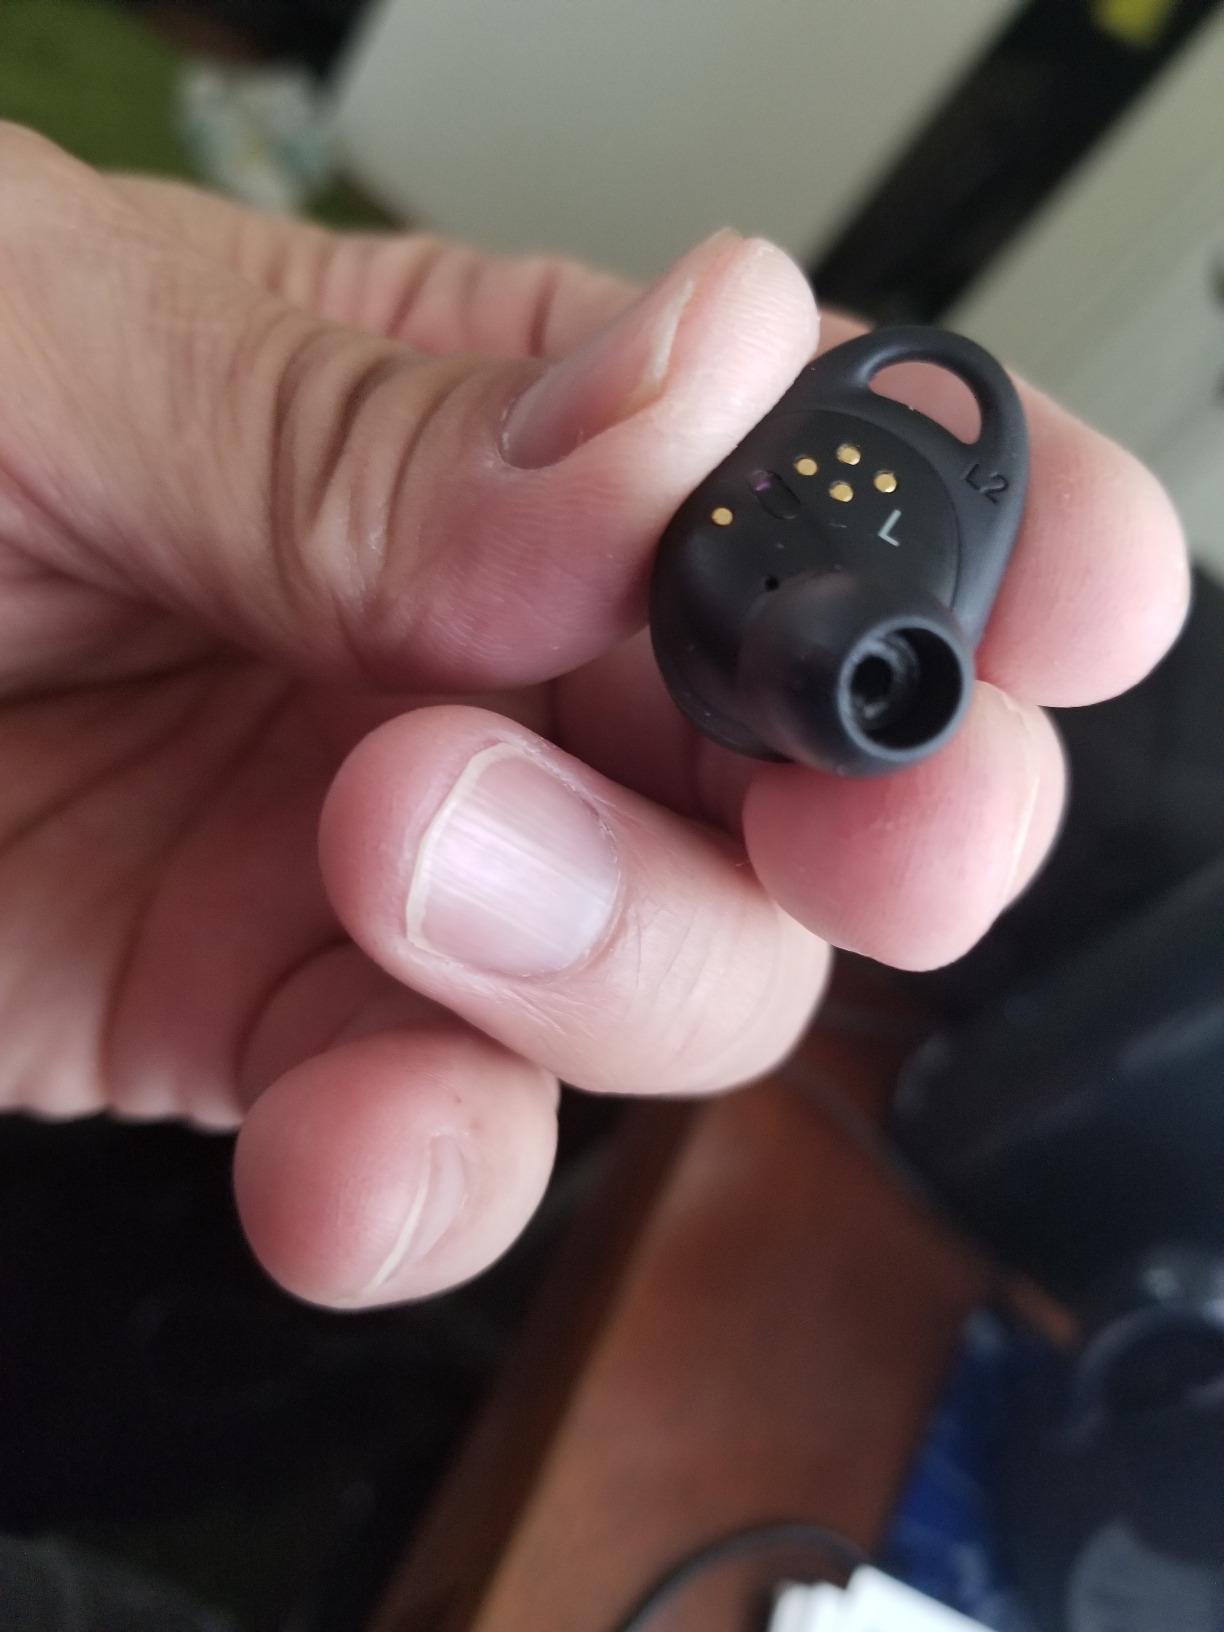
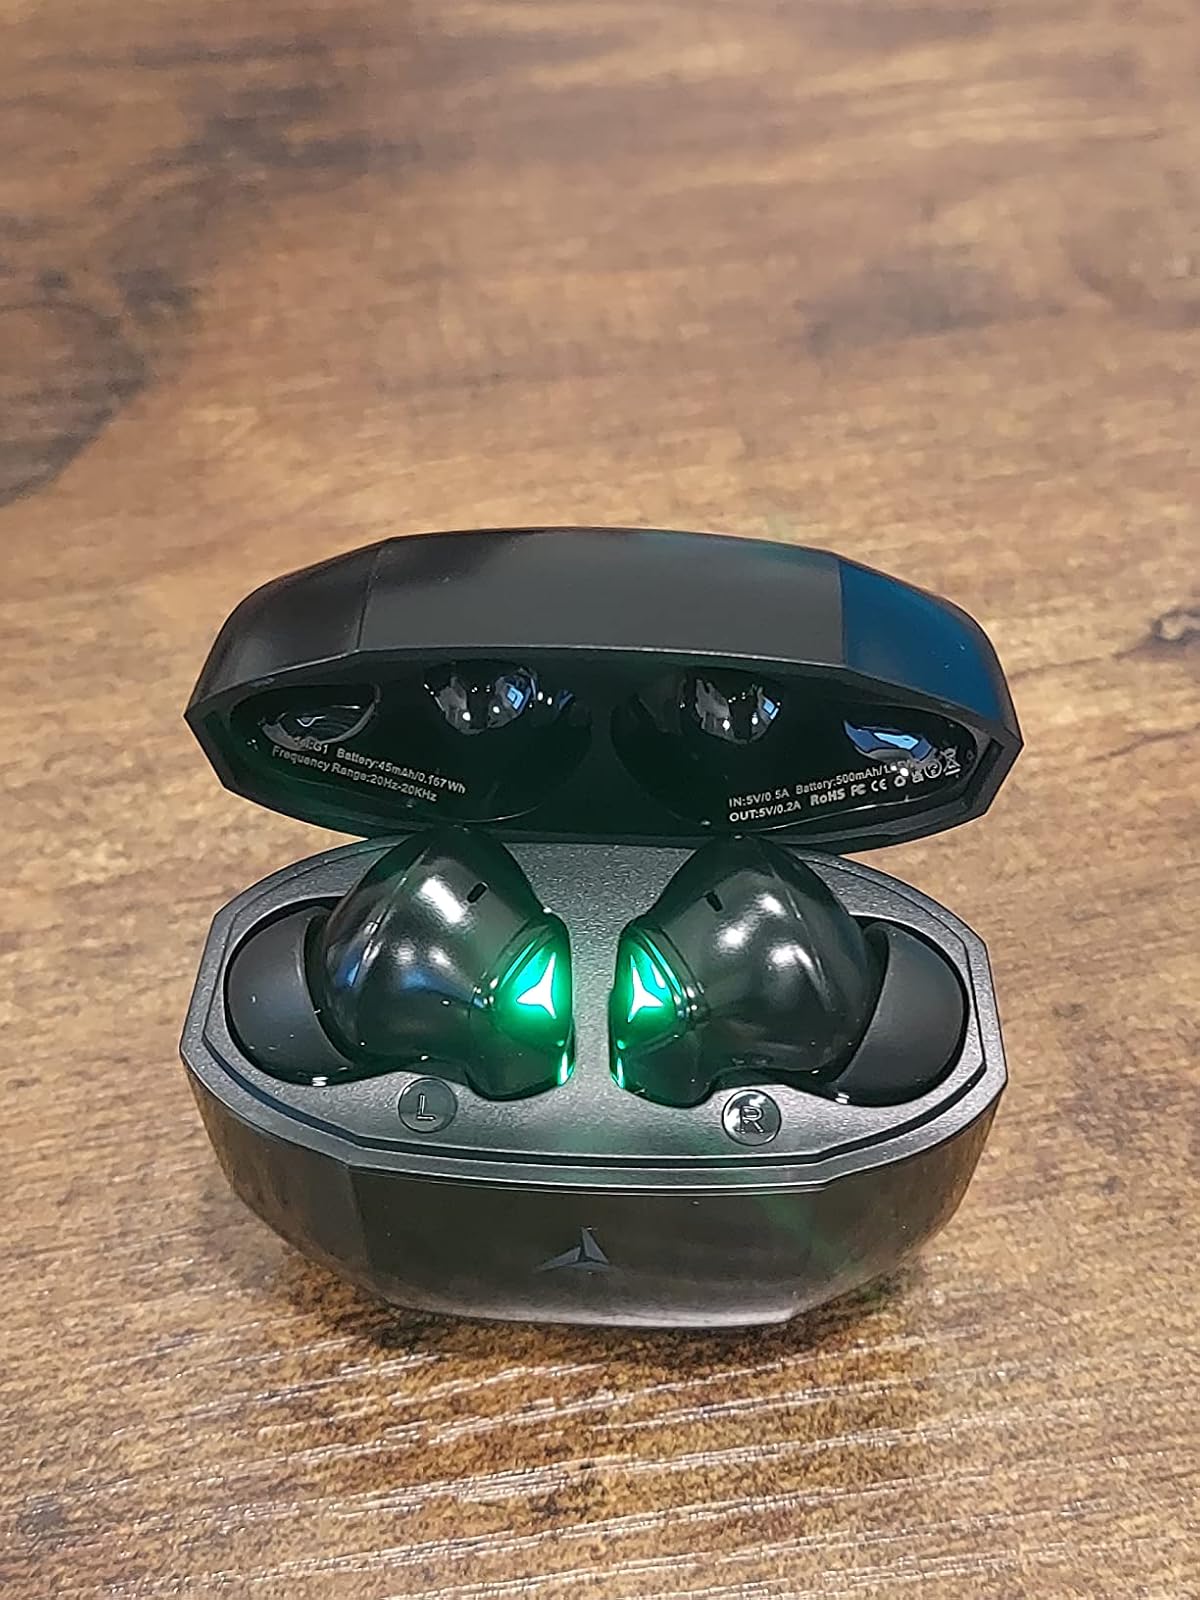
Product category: earbuds
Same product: no